Rider Strong

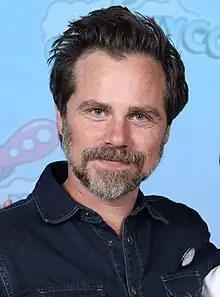
Strong at GalaxyCon Raleigh in 2023

Rider King Strong (born December 11, 1979) is an American actor, producer, director, and screenwriter. He is best known for starring as Shawn Hunter on the ABC sitcom "Boy Meets World" (1993–2000), which he reprised in its sequel series "Girl Meets World" (2014–2017). He also headlined the cult classic "Cabin Fever" (2002) and co-wrote and directed the independent film "Irish Twins" (2008) with his brother Shiloh. He provided the voices of Brick Flagg in "Kim Possible" (2002–2004) and "" (2005), and Tom Lucitor in "Star vs. the Forces of Evil" (2015–2019). In 2015, Strong was honored with the Young Artist Former Child Star Lifetime Achievement Award.